Club throw

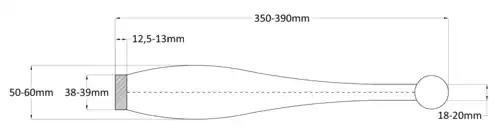
The club

Like other throwing events, the competition is decided by who can throw the club the farthest, though when the event is contested by athletes of different disability classifications, such as the Paralympics, the result is decided by a points score using the Raza Points System which considers athletes' relative levels of disability. The club for men and women weighs a minimum of and is normally made from wood with a metal base. The athlete sits in a frame in a throwing area which is within a marked circle between in diameter. The frame is common for each competitor and is rigid. The sport is contested at the Paralympics by athletes in the F31, F32 and F51 classes (individuals with the most significant impairment in hand function).